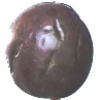
Label: passion_fruit